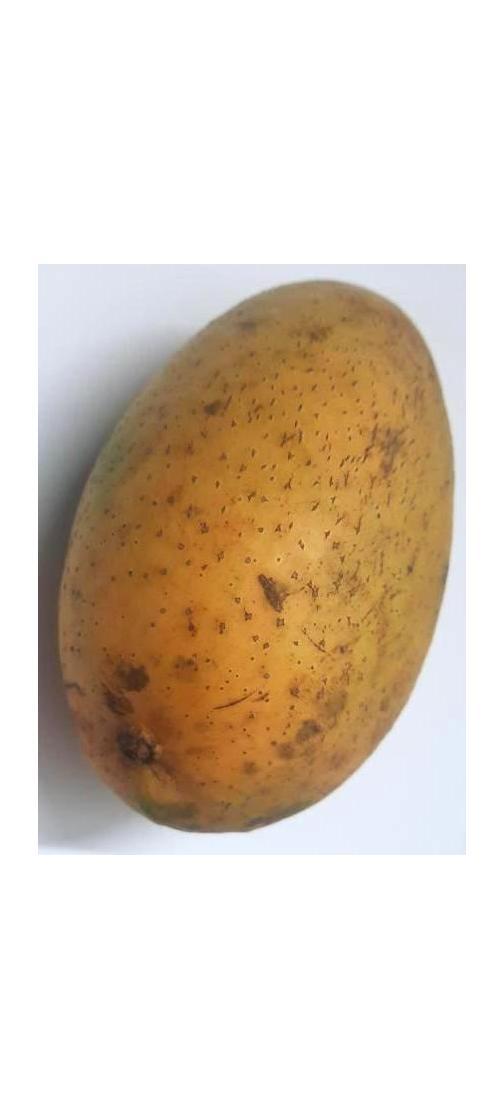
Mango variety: Ashshina Classic